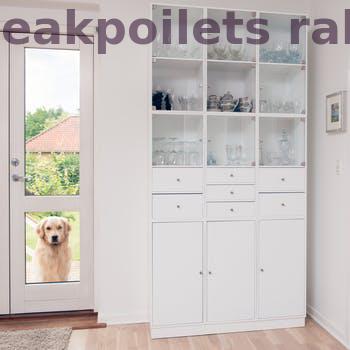
Label: Watermark